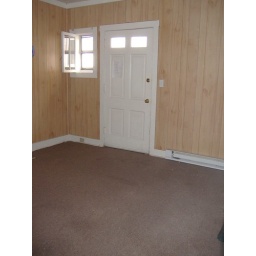
standing in the kitchen looking in